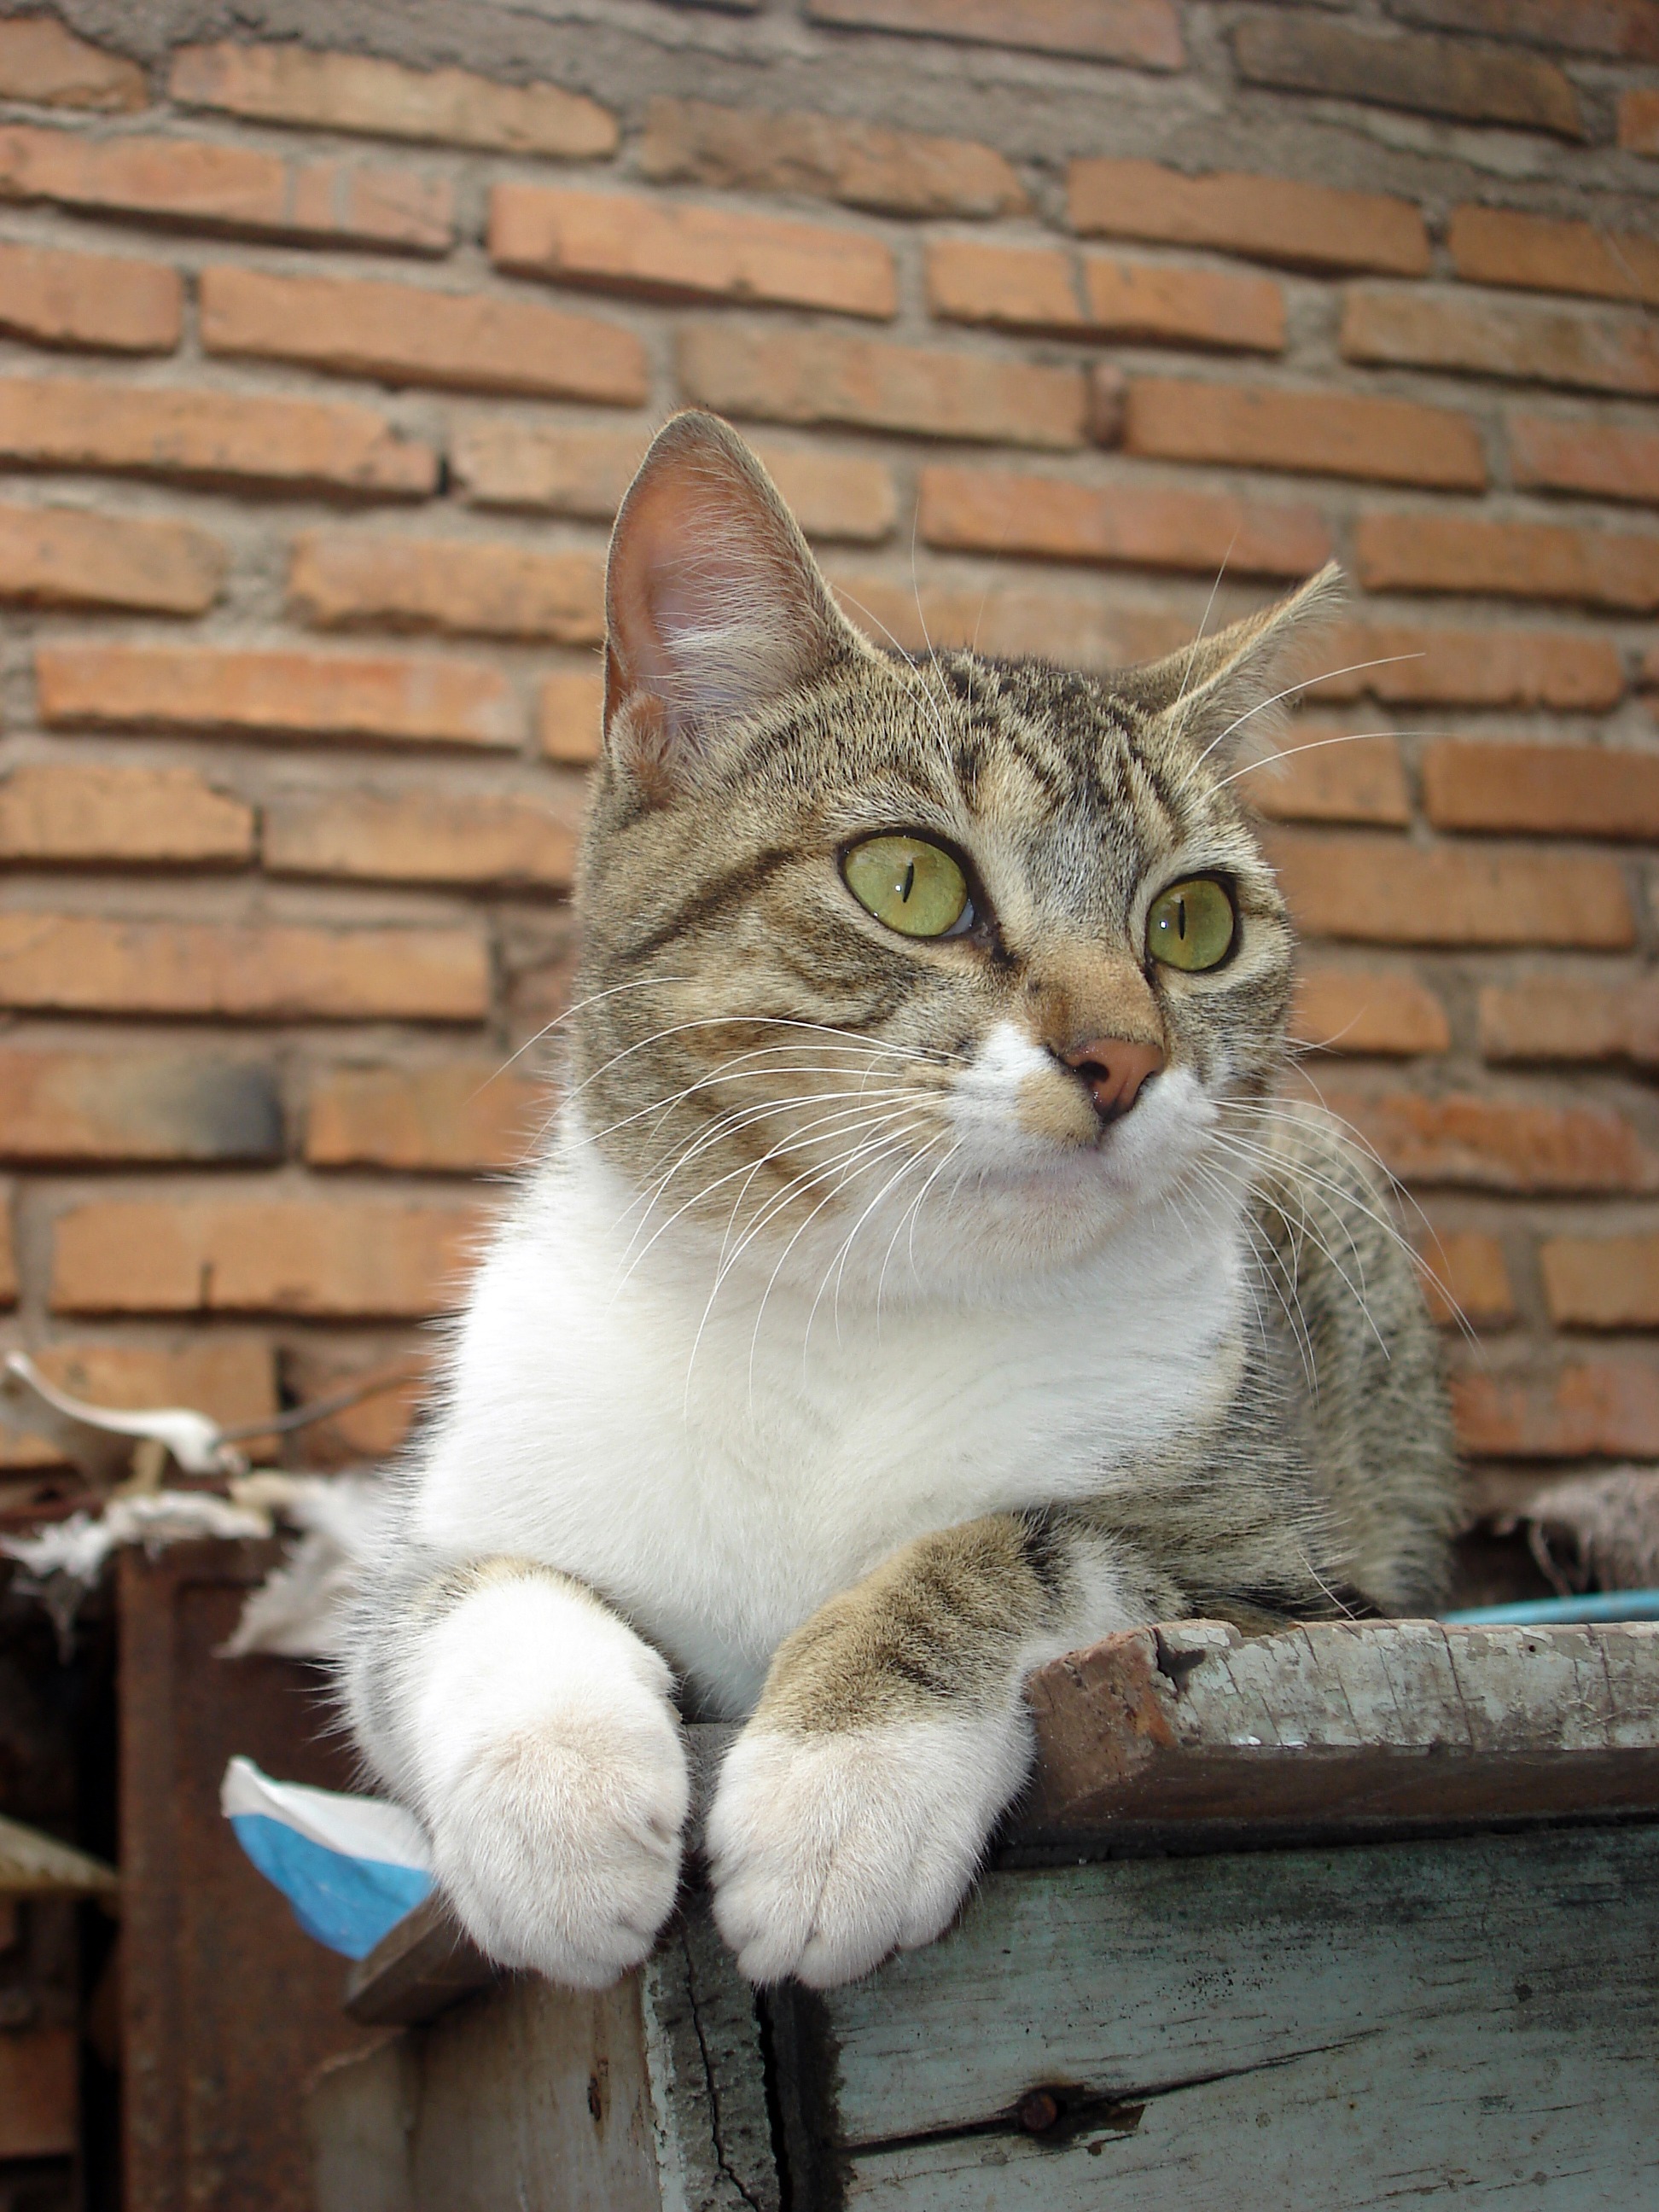
cat, feline, mammal, brick, fauna, whiskers, vertebrate, tabby cat, european shorthair, wild cat, small to medium sized cats, cat like mammal, domestic short haired cat